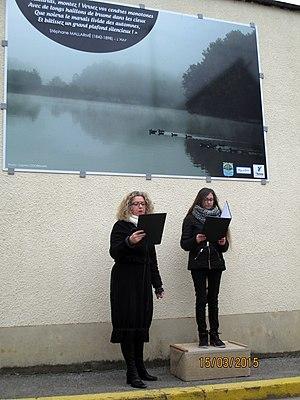
Courlon-sur-Yonne (Yonne, france)
Martin Heidegger n'a cessé depuis son séjour à Marbourg jusqu'à sa dernière œuvre, Acheminement vers la parole, de questionner l'essence du langage, au-delà de sa fonction de communication. L'homme « parle », c'est la « dimension apophantique », déjà décrite par Aristote, mais le langage, ou plutôt le « parler » peut-il être pensé à partir de lui-même, détaché de la constitution ontologique de l'être humain, dans une relation directe à l'être, c'est-à-dire dans sa fonction qui est de révéler et de découvrir ? Plus généralement, comment comprendre le langage dans la dimension d'ouverture où l'« être humain » répond à ce qui est.